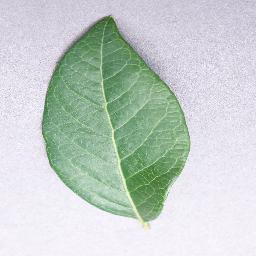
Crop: blueberry
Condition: healthy